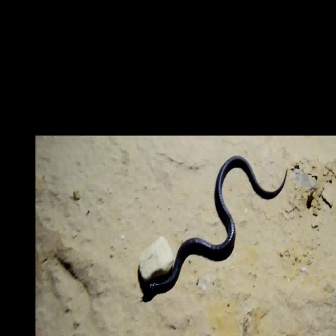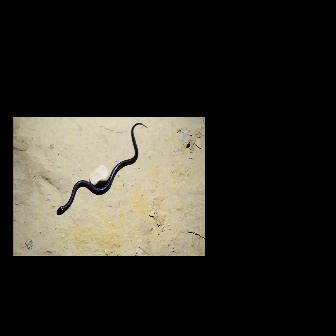
  Please identify the target specified by the bounding box [140,155,287,303] in the first image and locate it in the second image. Return the coordinates in [x_min,y_min,x_max,y_max] format.
Answer: [56,122,147,213]